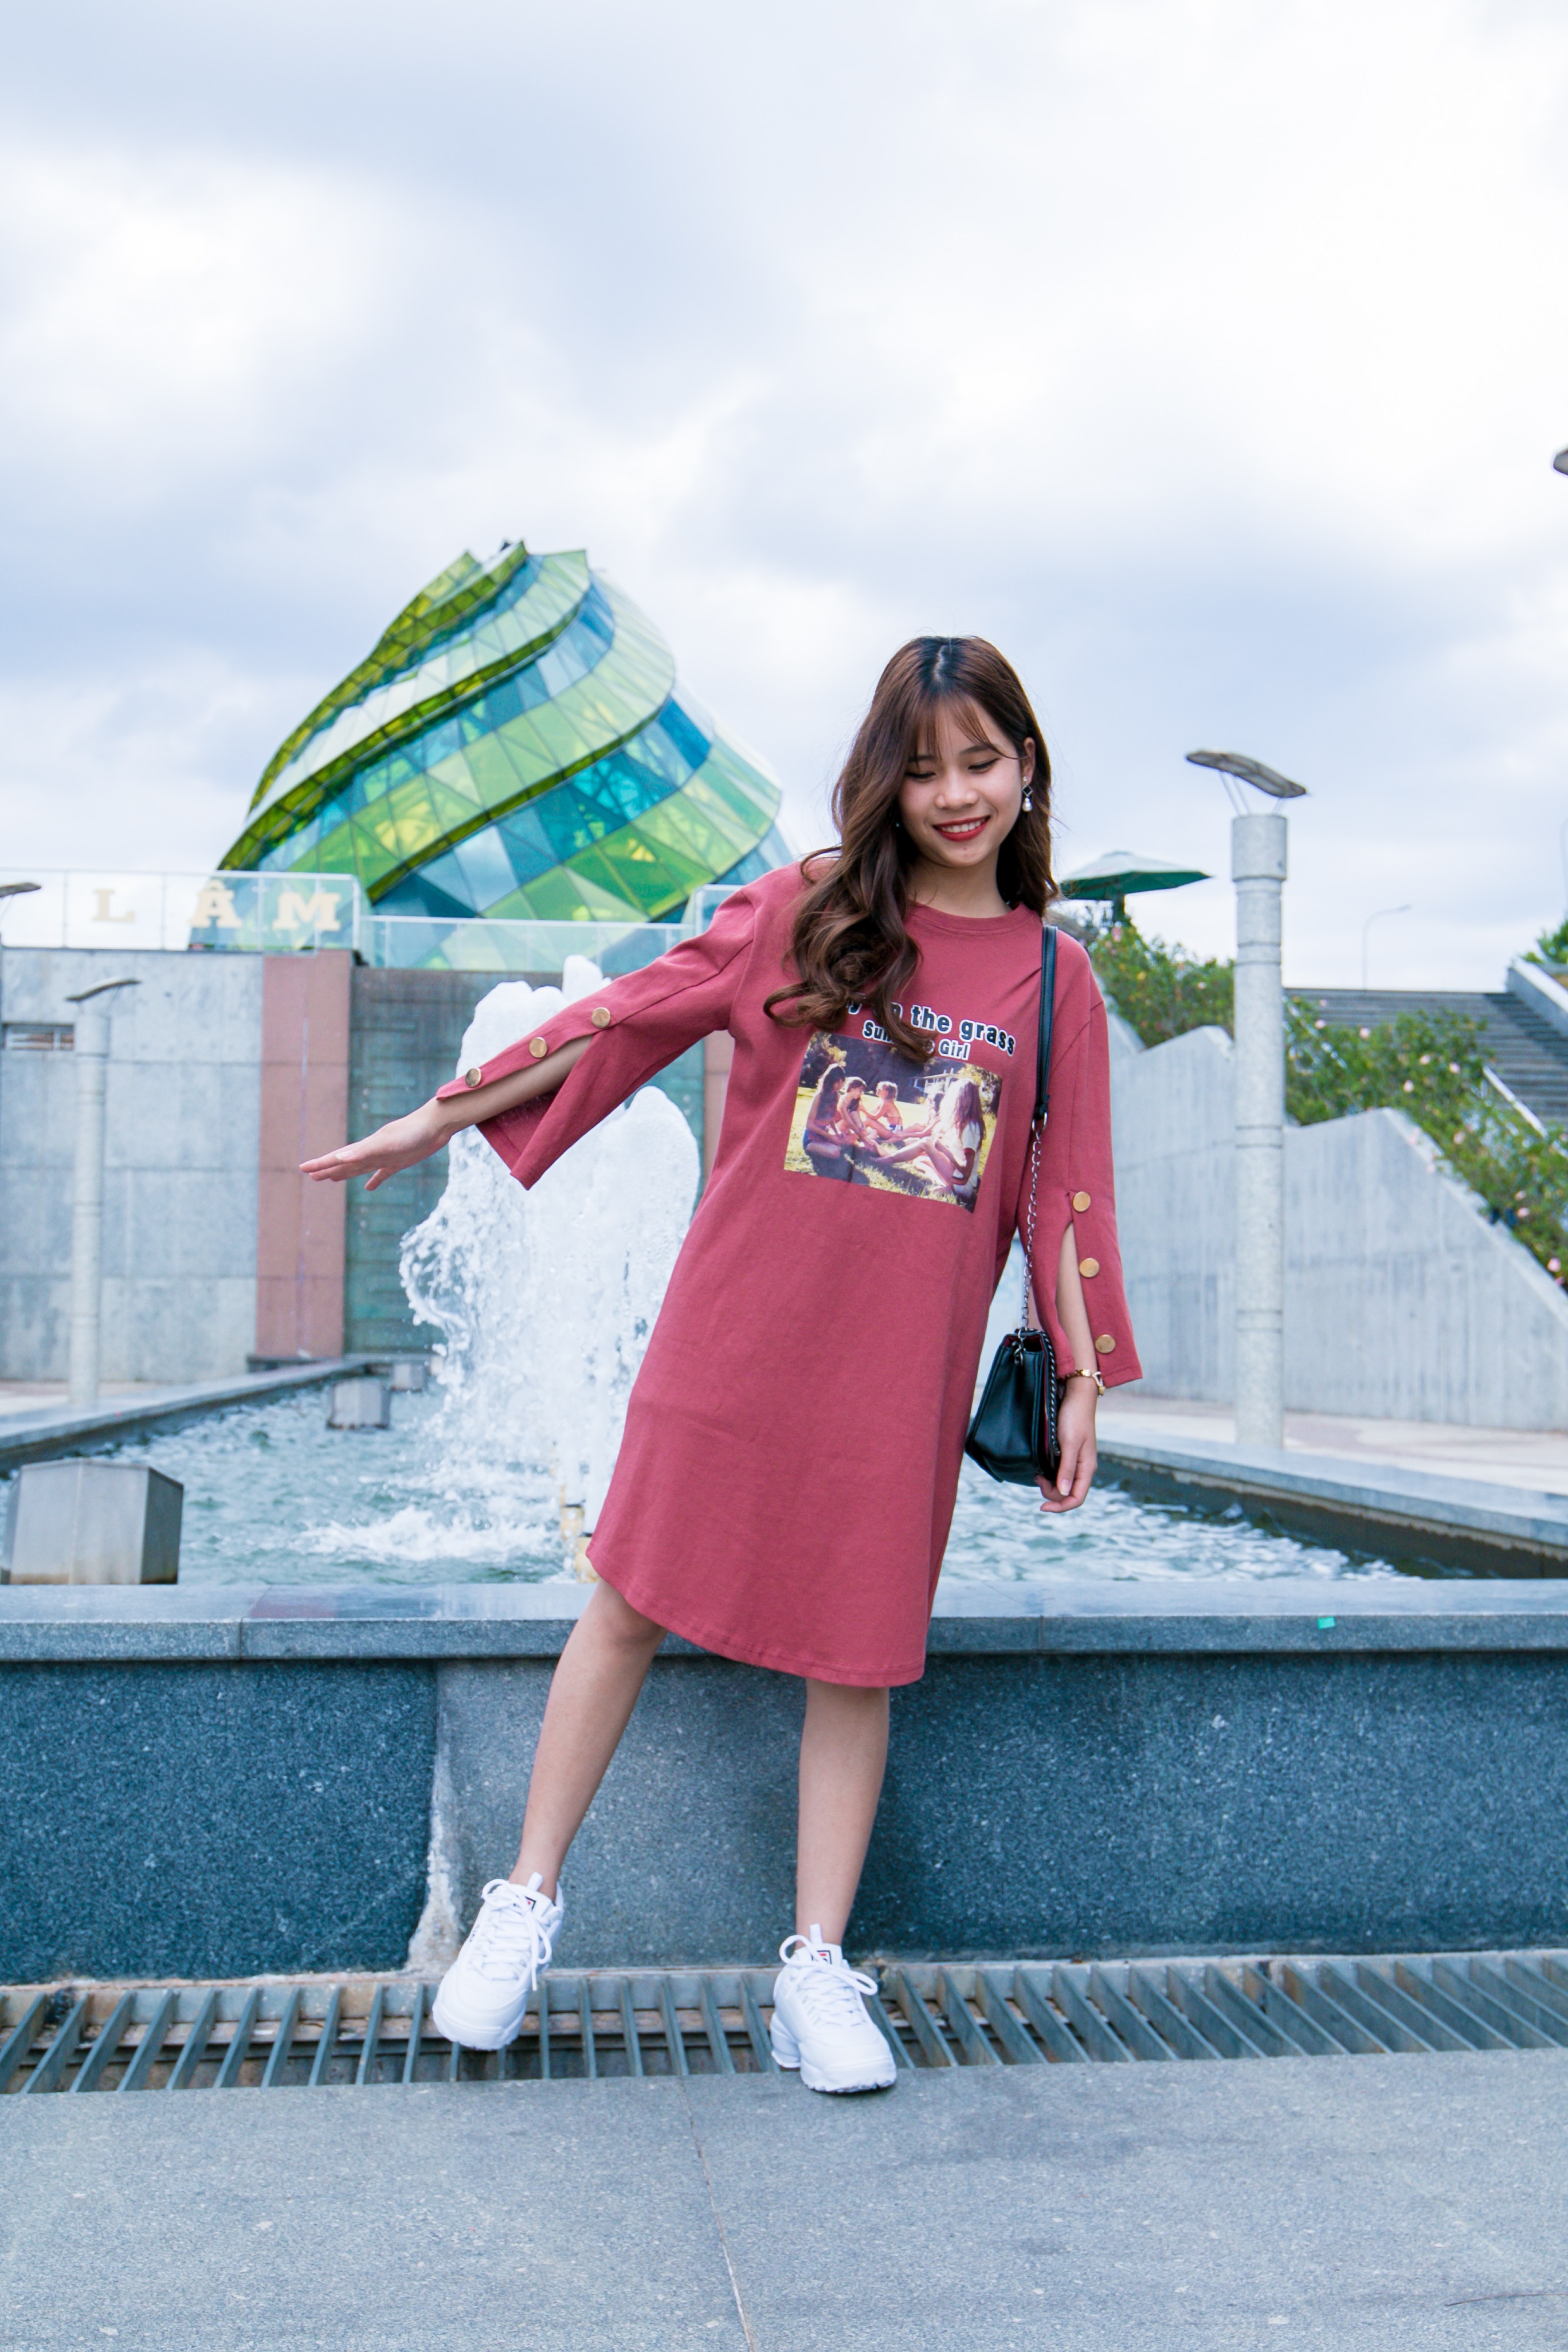
pink, photograph, blue, clothing, green, beauty, red, skin, snapshot, fashion, street fashion, yellow, dress, footwear, lip, t shirt, photography, summer, model, magenta, leg, long hair, photo shoot, shoe, human leg, waist, style, top, tourism